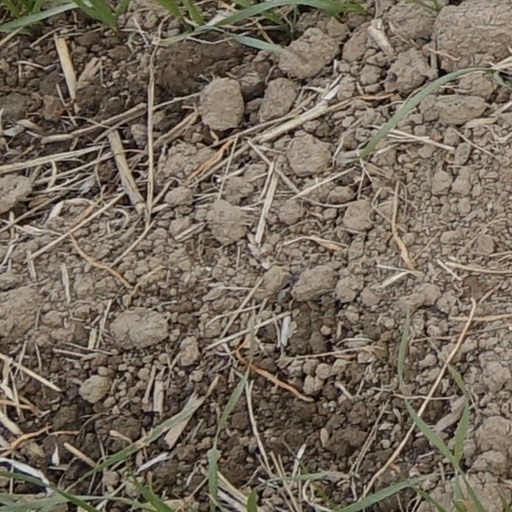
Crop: wheat